Adrian Benjamin Bentzon

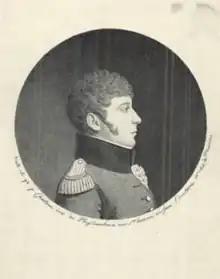

Adrian Benjamin Bentzon (22 April 1777 – 15 January 1827) was Governor of the Danish West Indies from 1816 to 1820.